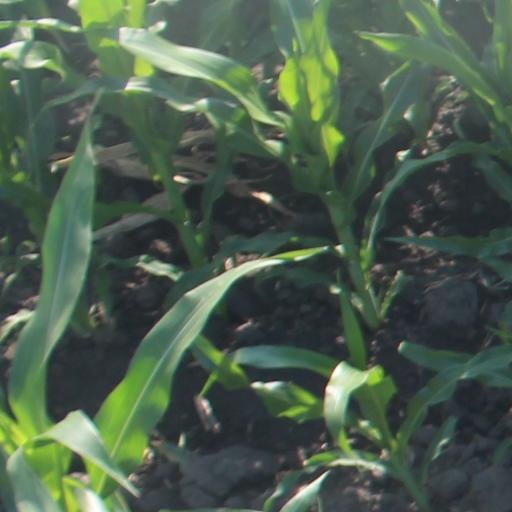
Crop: maize; corn